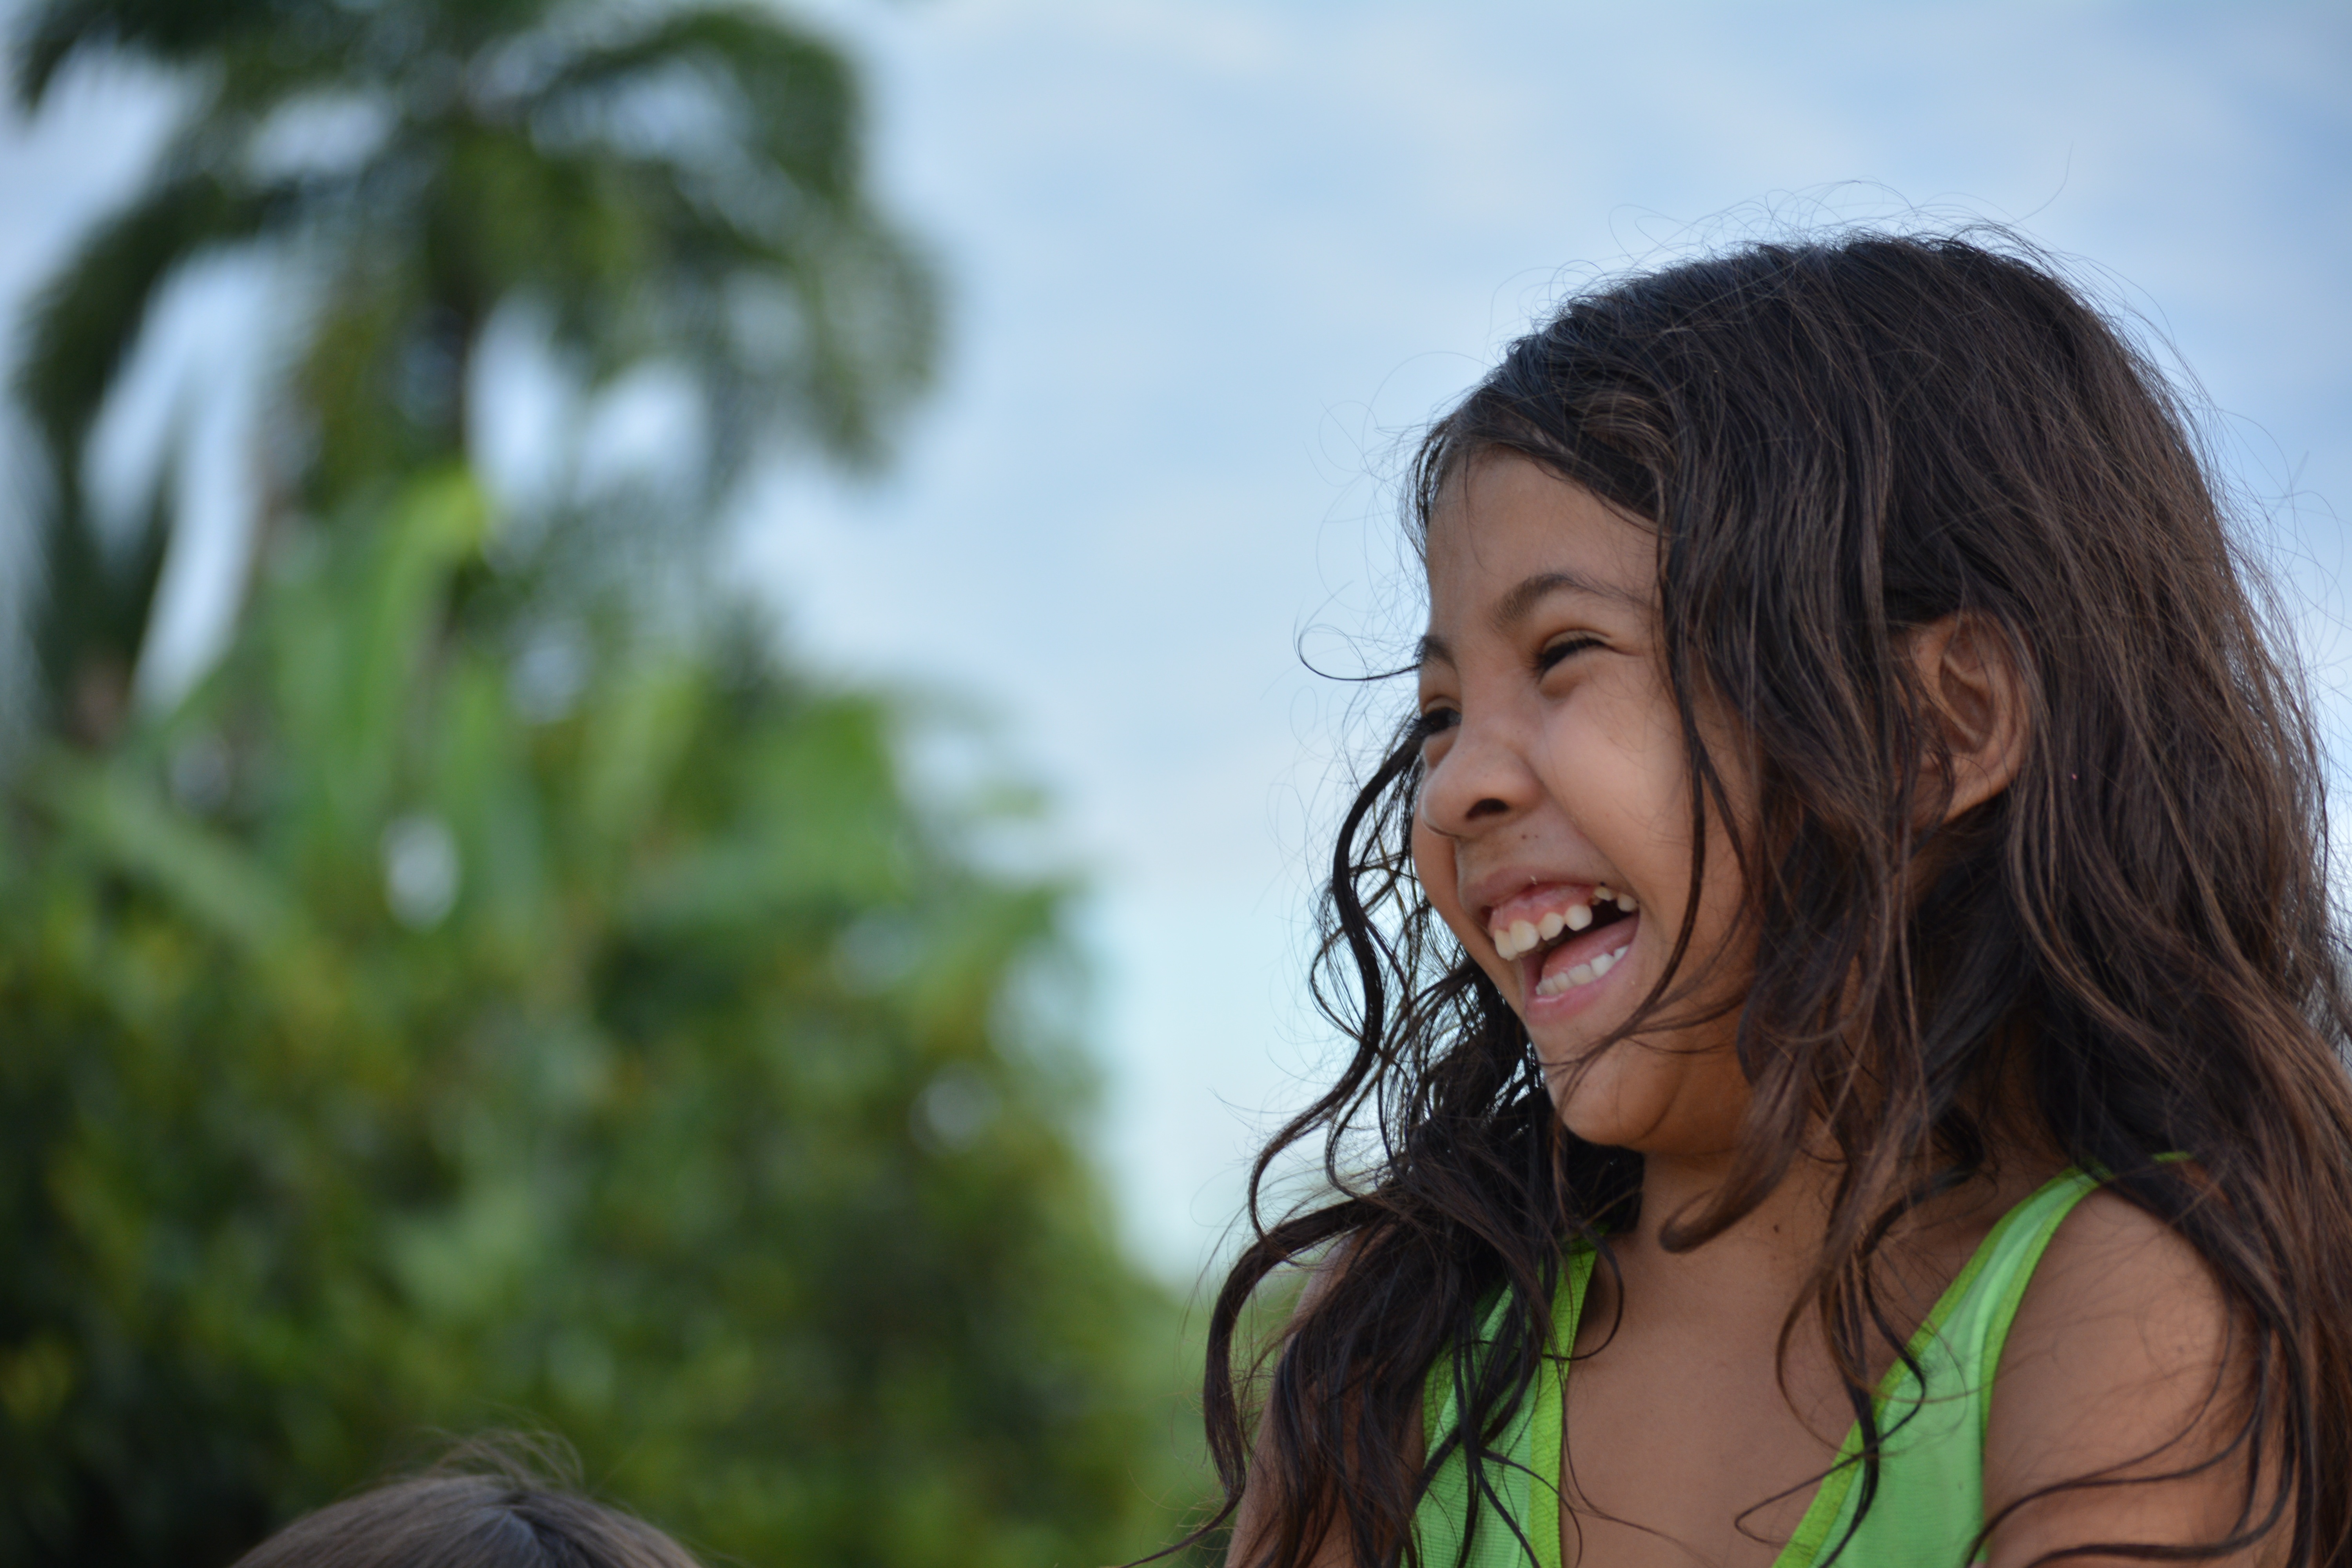
tree, grass, person, people, girl, woman, sunlight, portrait, model, spring, child, facial expression, season, smile, happy, beauty, india, emotion, interaction, photo shoot, portrait photography